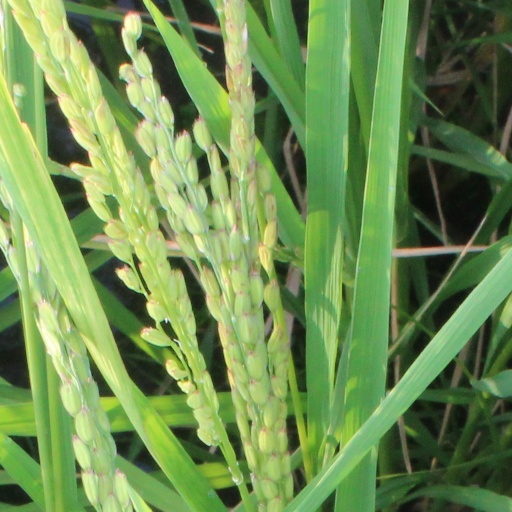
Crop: rice